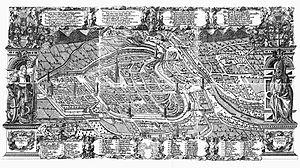
Burg Fribourg, le château de Fribourg, est un château disparu.